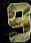
Number: 9